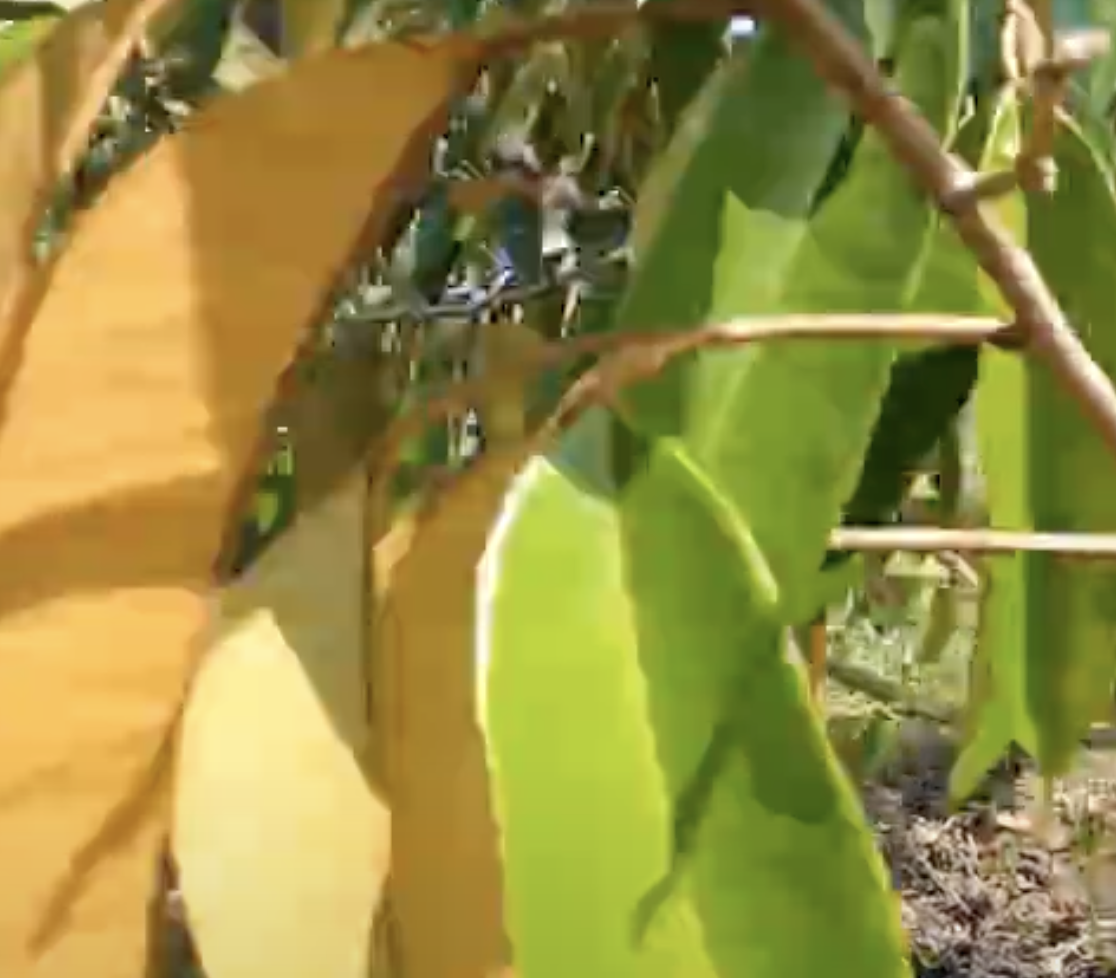
Label: yellow_leaf